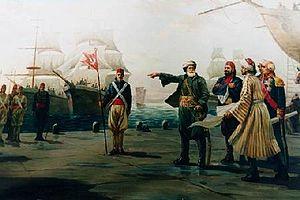
Les forces armées égyptiennes sont les forces militaires de l'Égypte et sont l'une des plus importantes en Afrique, au Moyen-Orient, et le monde. Elles comprennent l'armée, la force aérienne, la marine et le commandement de la défense aérienne égyptienne.